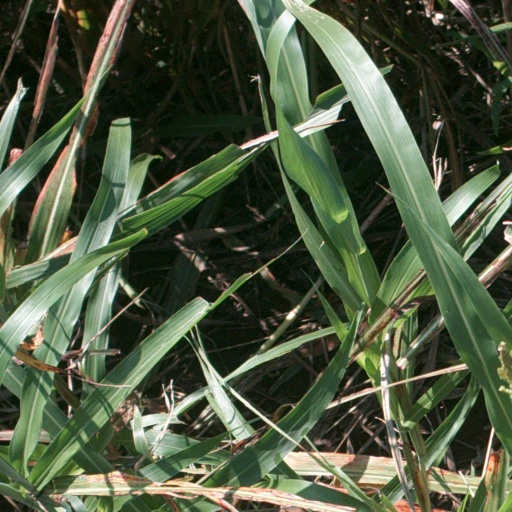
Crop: sorghum